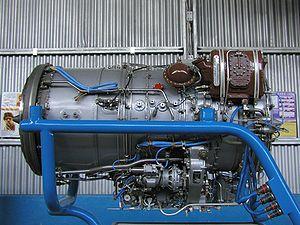
Le Lotarev DV-2, ou PSLM DV-2 est un turbofan à double corps fabriqué à Považská Bystrica, en Slovaquie, par Považské Strojárne Letecké Motory, et conçu en partenariat avec le bureau de conception Ivtchenko Lotarev. 124 exemplaires ont été construits